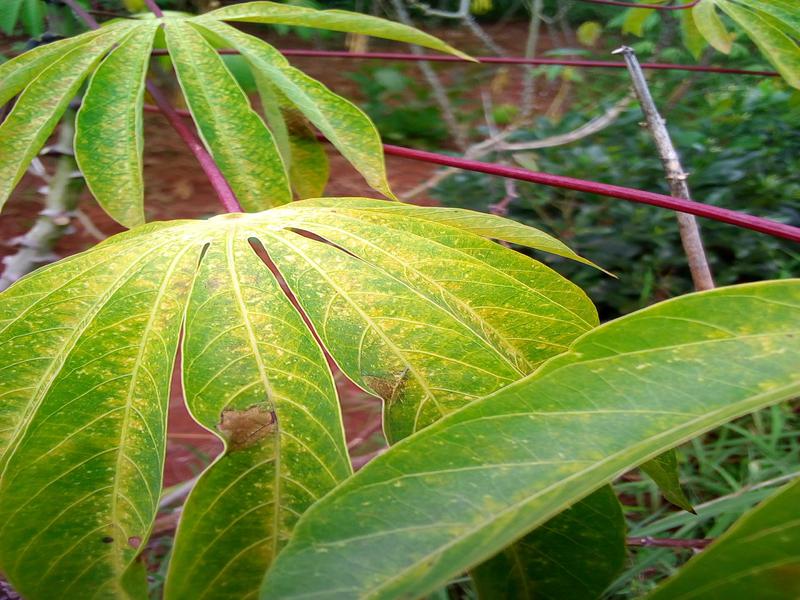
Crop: cassava
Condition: brown_streak_disease